Ekādaśamukha

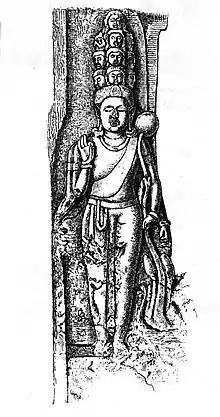
Drawing of relief of Ekādaśamukha in Kanheri Cave 41, Mumbai, Maharashtra

Although usually classified as an Esoteric or Tantric form of the bodhisattva, the eleven-headed ("ekādaśamukha") type is thought to be one of the earliest iconographic depictions of Avalokiteśvara to develop, predating the emergence of Vajrayāna Buddhism. Its exact origin is unclear, though certain authors such as Lokesh Chandra have associated it with the eleven Rudras of Vedic and Hindu mythology. It is known that certain aspects of the Hindu god Shiva (Rudra) and elements of Shaivism both influenced and were incorporated into Buddhism, playing a role in the development of Avalokiteśvara's cult.